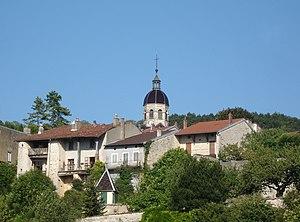
Vue générale du village de Treffort-Cuisiat dans l'Ain
Treffort est une ancienne commune française du département de l'Ain. Le 1ᵉʳ décembre 1972, la commune fusionne avec Cuisiat pour former la commune de Treffort-Cuisiat qui fusionne à son tour en 2016 avec Pressiat pour intégrer la commune nouvelle de Val-Revermont dont elle constitue une commune déléguée.
Treffort-Cuisiat est une ancienne commune française, du département de l'Ain dans la région Auvergne-Rhône-Alpes, située sur la route du Revermont qui relie Jasseron à Coligny. Le 1ᵉʳ janvier 2016 elle fusionne avec Pressiat pour former la commune nouvelle de Val-Revermont.